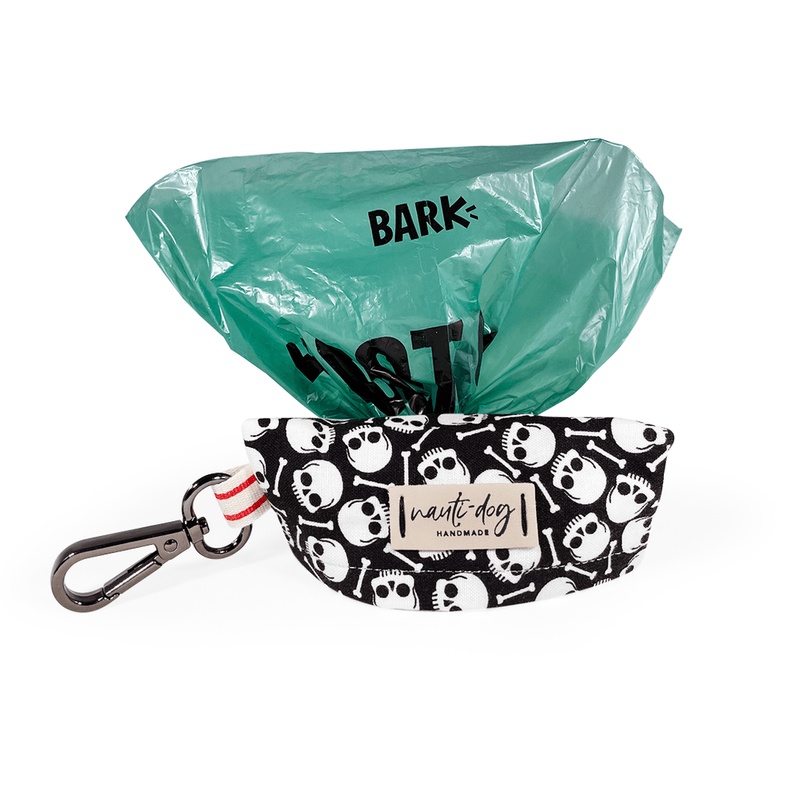
Davey Jones Pirate Skull & Bones Dog Waste Poop Bag Dispenser
Avast! Yer pup will look terrifying with this boney bag holder! Grab one for All Hallows Eve or any eve! Our super stealth bag holders hide those unsightly bags and hang neatly from any leash. They feature an envelope design to keep your roll of bags snugly inside and a rear grommet for easy dispensing.
Brand: My Best Pet Life, LLC
Category: Animals & Pet Supplies > Pet Supplies > Pet Waste Bag Dispensers & Holders